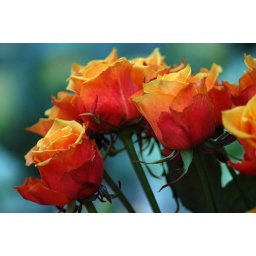
Some flowers from the flower market in Rome~ this is my favorite color for roses!